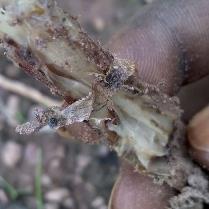
Crop: Onion
Condition: bulb-blight-d